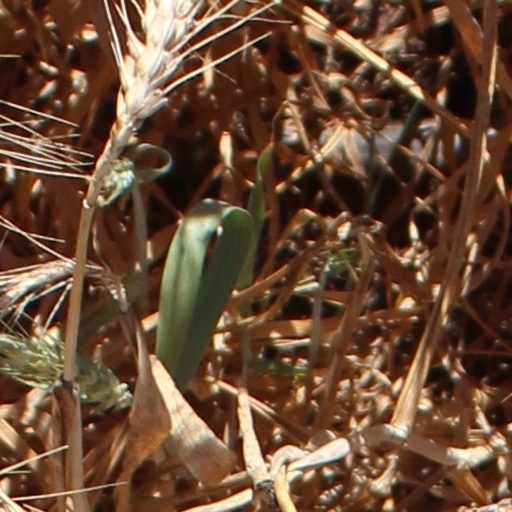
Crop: wheat